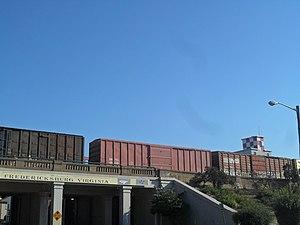
Le Bay Line Railroad est un des nombreux petits chemins de fer détenus par Genesee & Wyoming Inc.. Il circule entre Panama City, Floride, et Abbeville, Alabama, avec un droit de passage sur la Dothan Subdivision de CSX Transportation entre Dothan, Alabama et Grimes, Alabama. La ligne s'interconnecte avec: la PA Subdivision de CSX à Cottondale, Floride; la Dothan Subdivision près de Dothan; et le Chattahoochee and Gulf Railroad à Dothan.